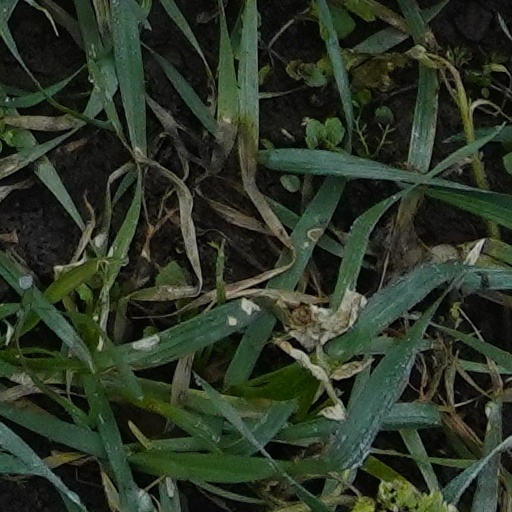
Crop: wheat